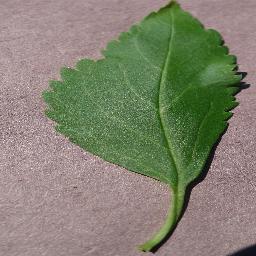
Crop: cherry
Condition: (including_sour)_healthy